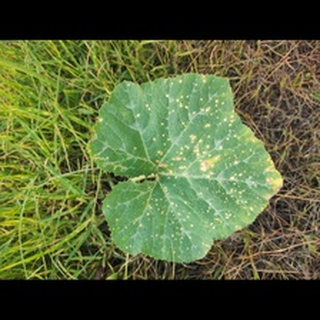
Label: pumpkin_bacterial_leaf_spot